Underfloor air distribution

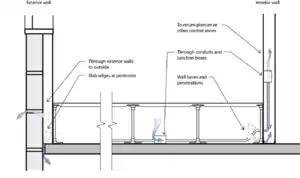
UFAD leakage that does not contribute to cooling, leading to wasted increased fan energy.

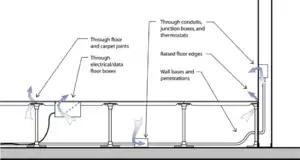
UFAD leakage into the space, contributing to cooling.

Leakage in UFAD supply plenums can be a major cause for inefficiency in a UFAD system. There are two types of leakage—leakage into the space and leakage into pathways that bypass the space. The first category of leakage does not result in an energy penalty because air is getting to the zone it is intended to cool. The second category of leakage increases fan energy in order to maintain a constant plenum pressure, resulting in increased energy use. Careful consideration needs to be paid in the construction phase of UFAD systems to ensure a well-sealed plenum.